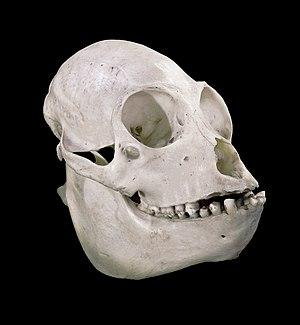
Hurleur roux Alouatta seniculus (Linnaeus 1766) (Vue de ¾ face) Guyane
Le muséum de Toulouse est un musée d'histoire naturelle et d'ethnologie situé dans le Jardin des Plantes de Toulouse, quartier de Busca-Montplaisir. Le Muséum d'histoire naturelle de Toulouse abrite une collection de plus de deux millions et demi de pièces sur une superficie d'environ 6 000 m², sans compter les annexes extérieures. Il est le deuxième plus grand de France après le Muséum national d'histoire naturelle de Paris.
Le Hurleur roux est une espèce de primate néotropical.